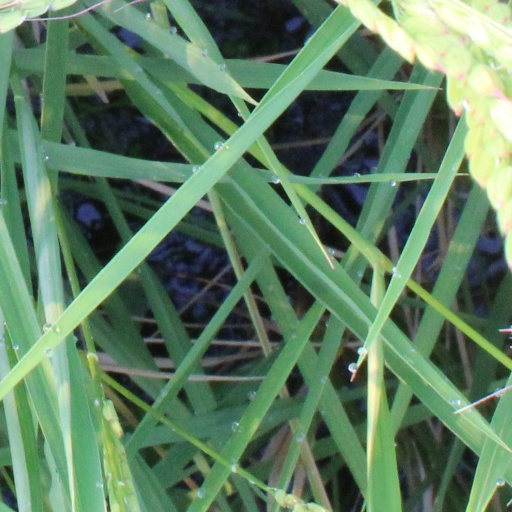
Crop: rice